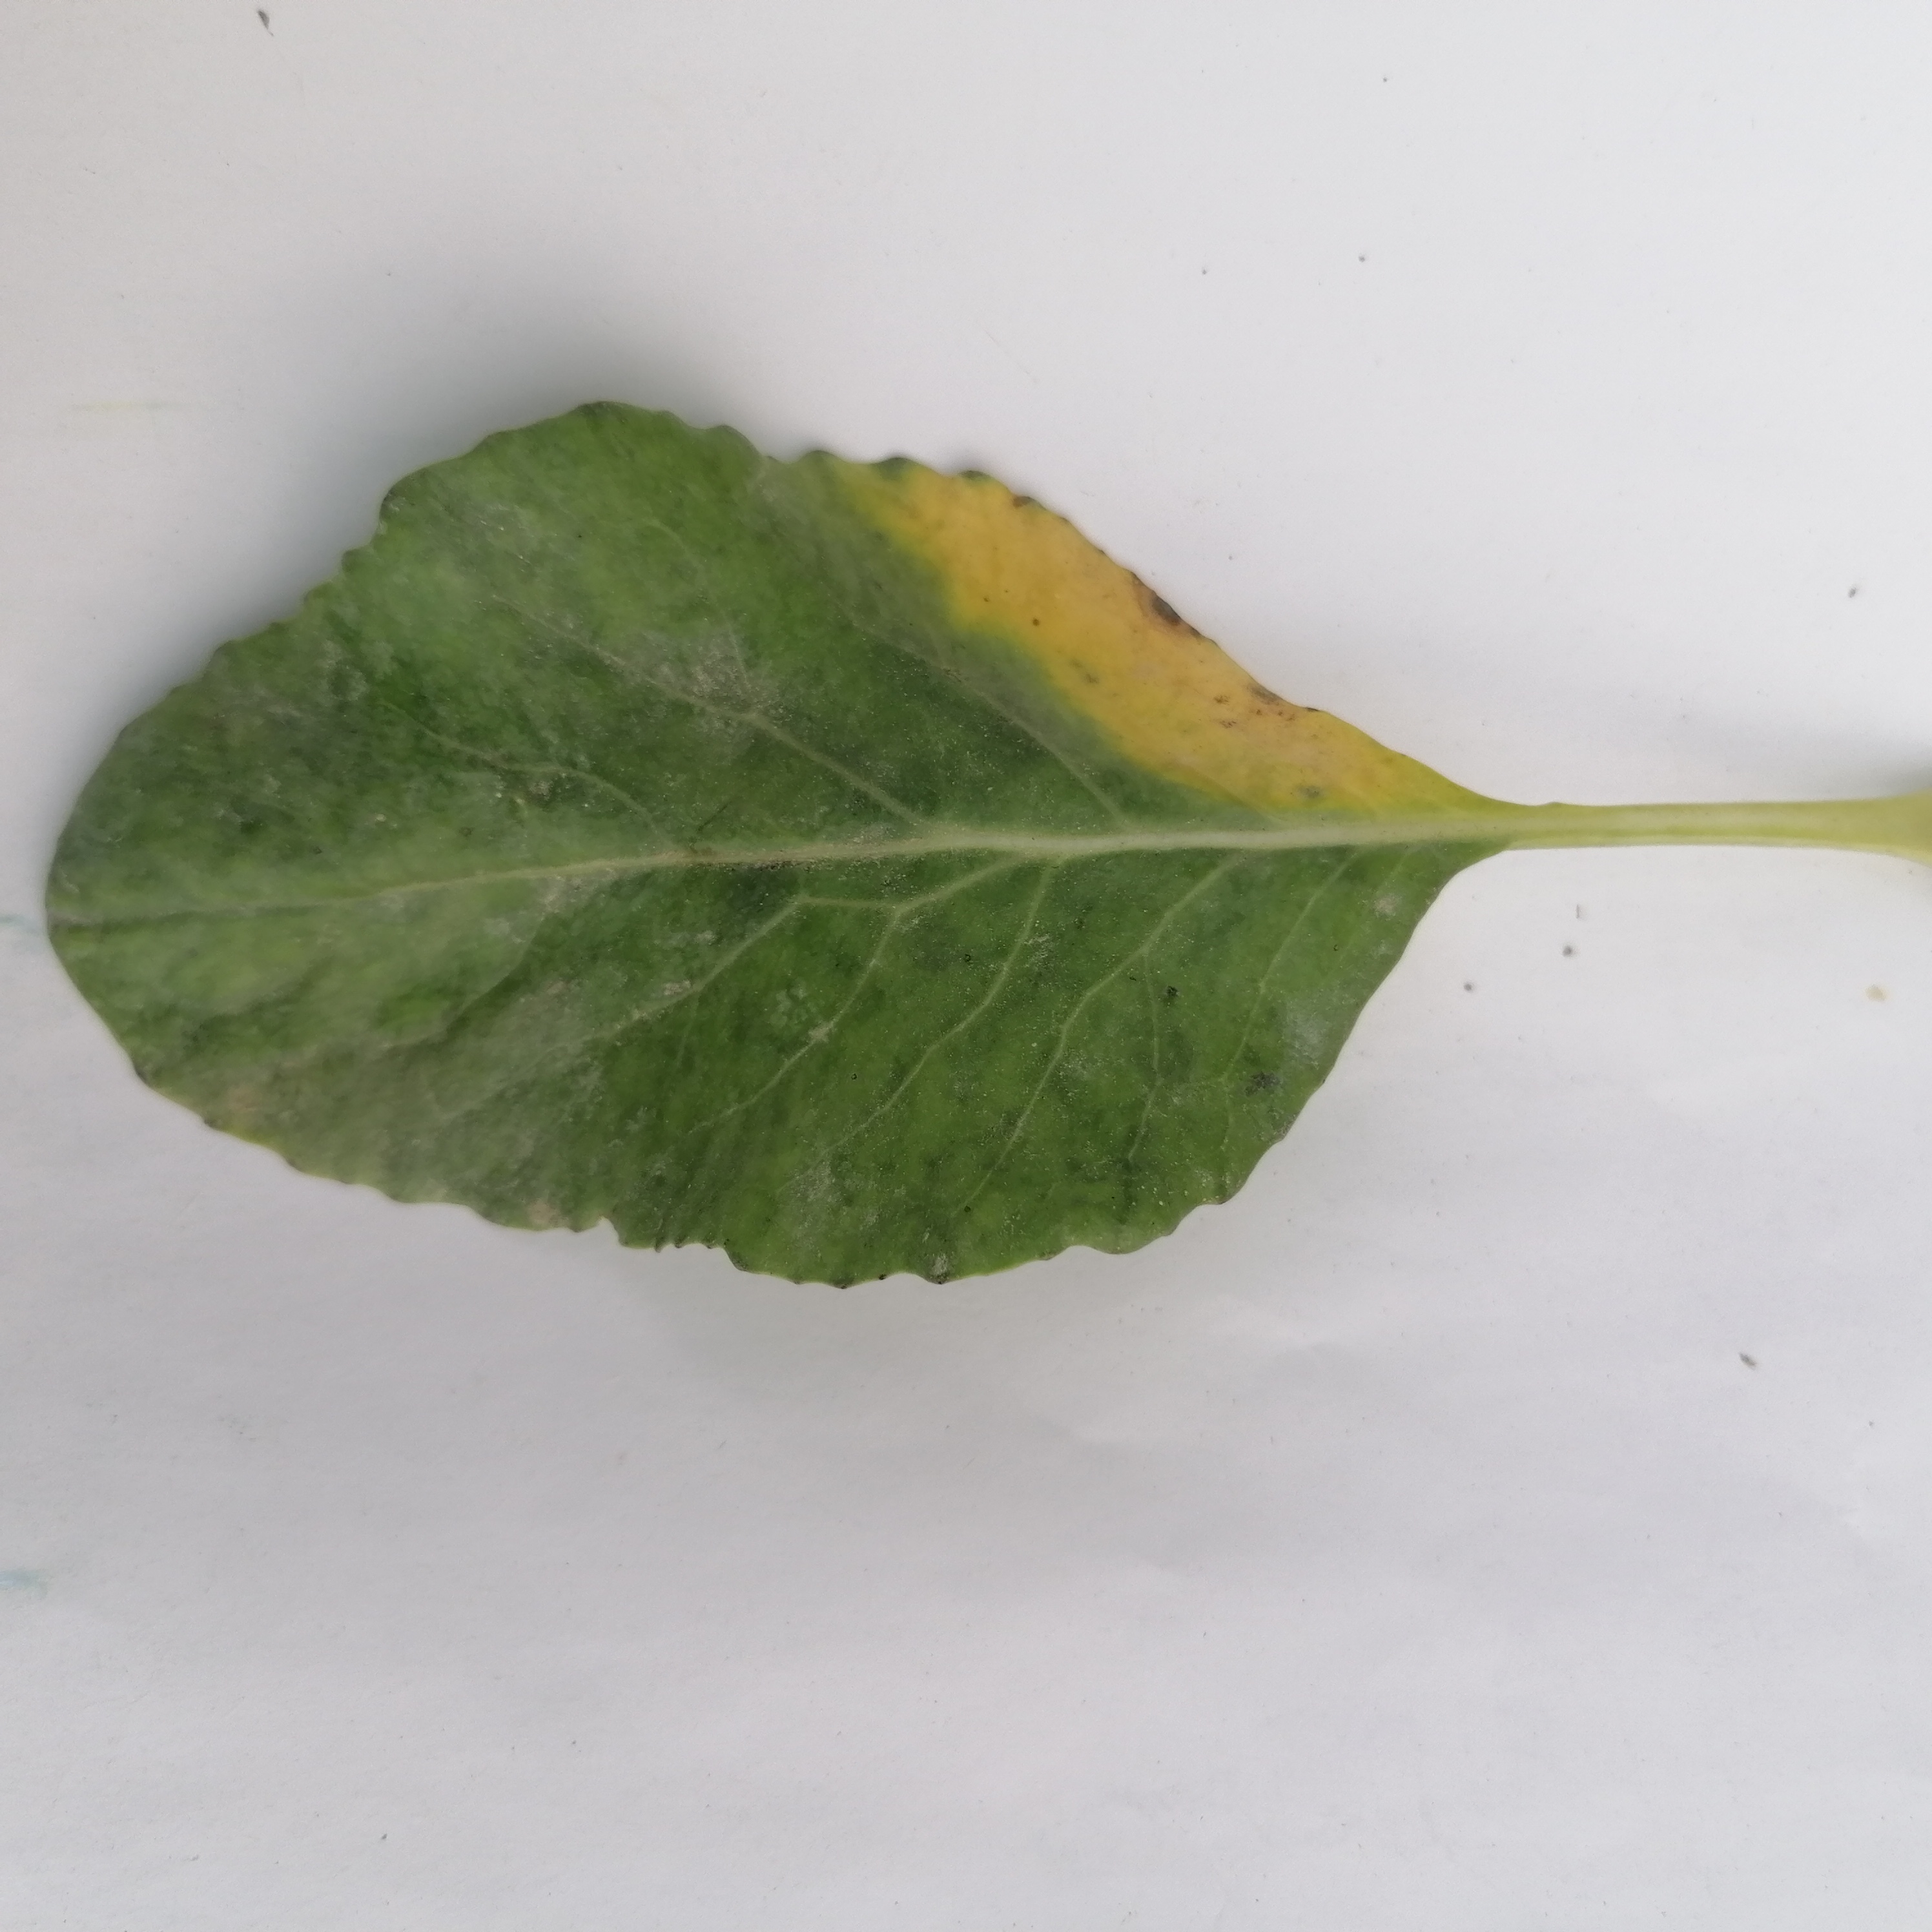
Label: Black Rot